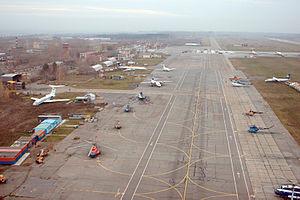
Aéroport Bolchoyé Savino
L'aéroport international de Perm, est un aéroport domestique et international desservant la ville de Perm, ville de Russie et capitale administrative du kraï de Perm. Il a accueilli environ 1,32 million de passagers en 2014.